Sky position (RA, Dec in degrees): 211.69, 28.496
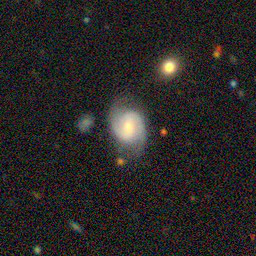
Galaxy morphology: Unbarred Loose Spiral Galaxies